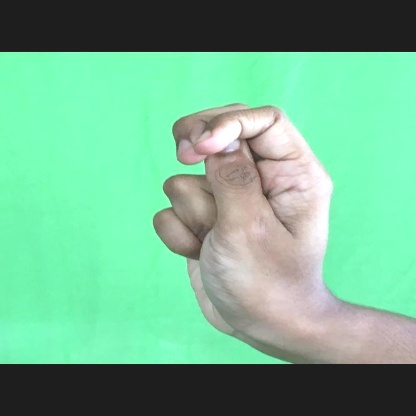
Mudra: Katakamukha